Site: brandenburg
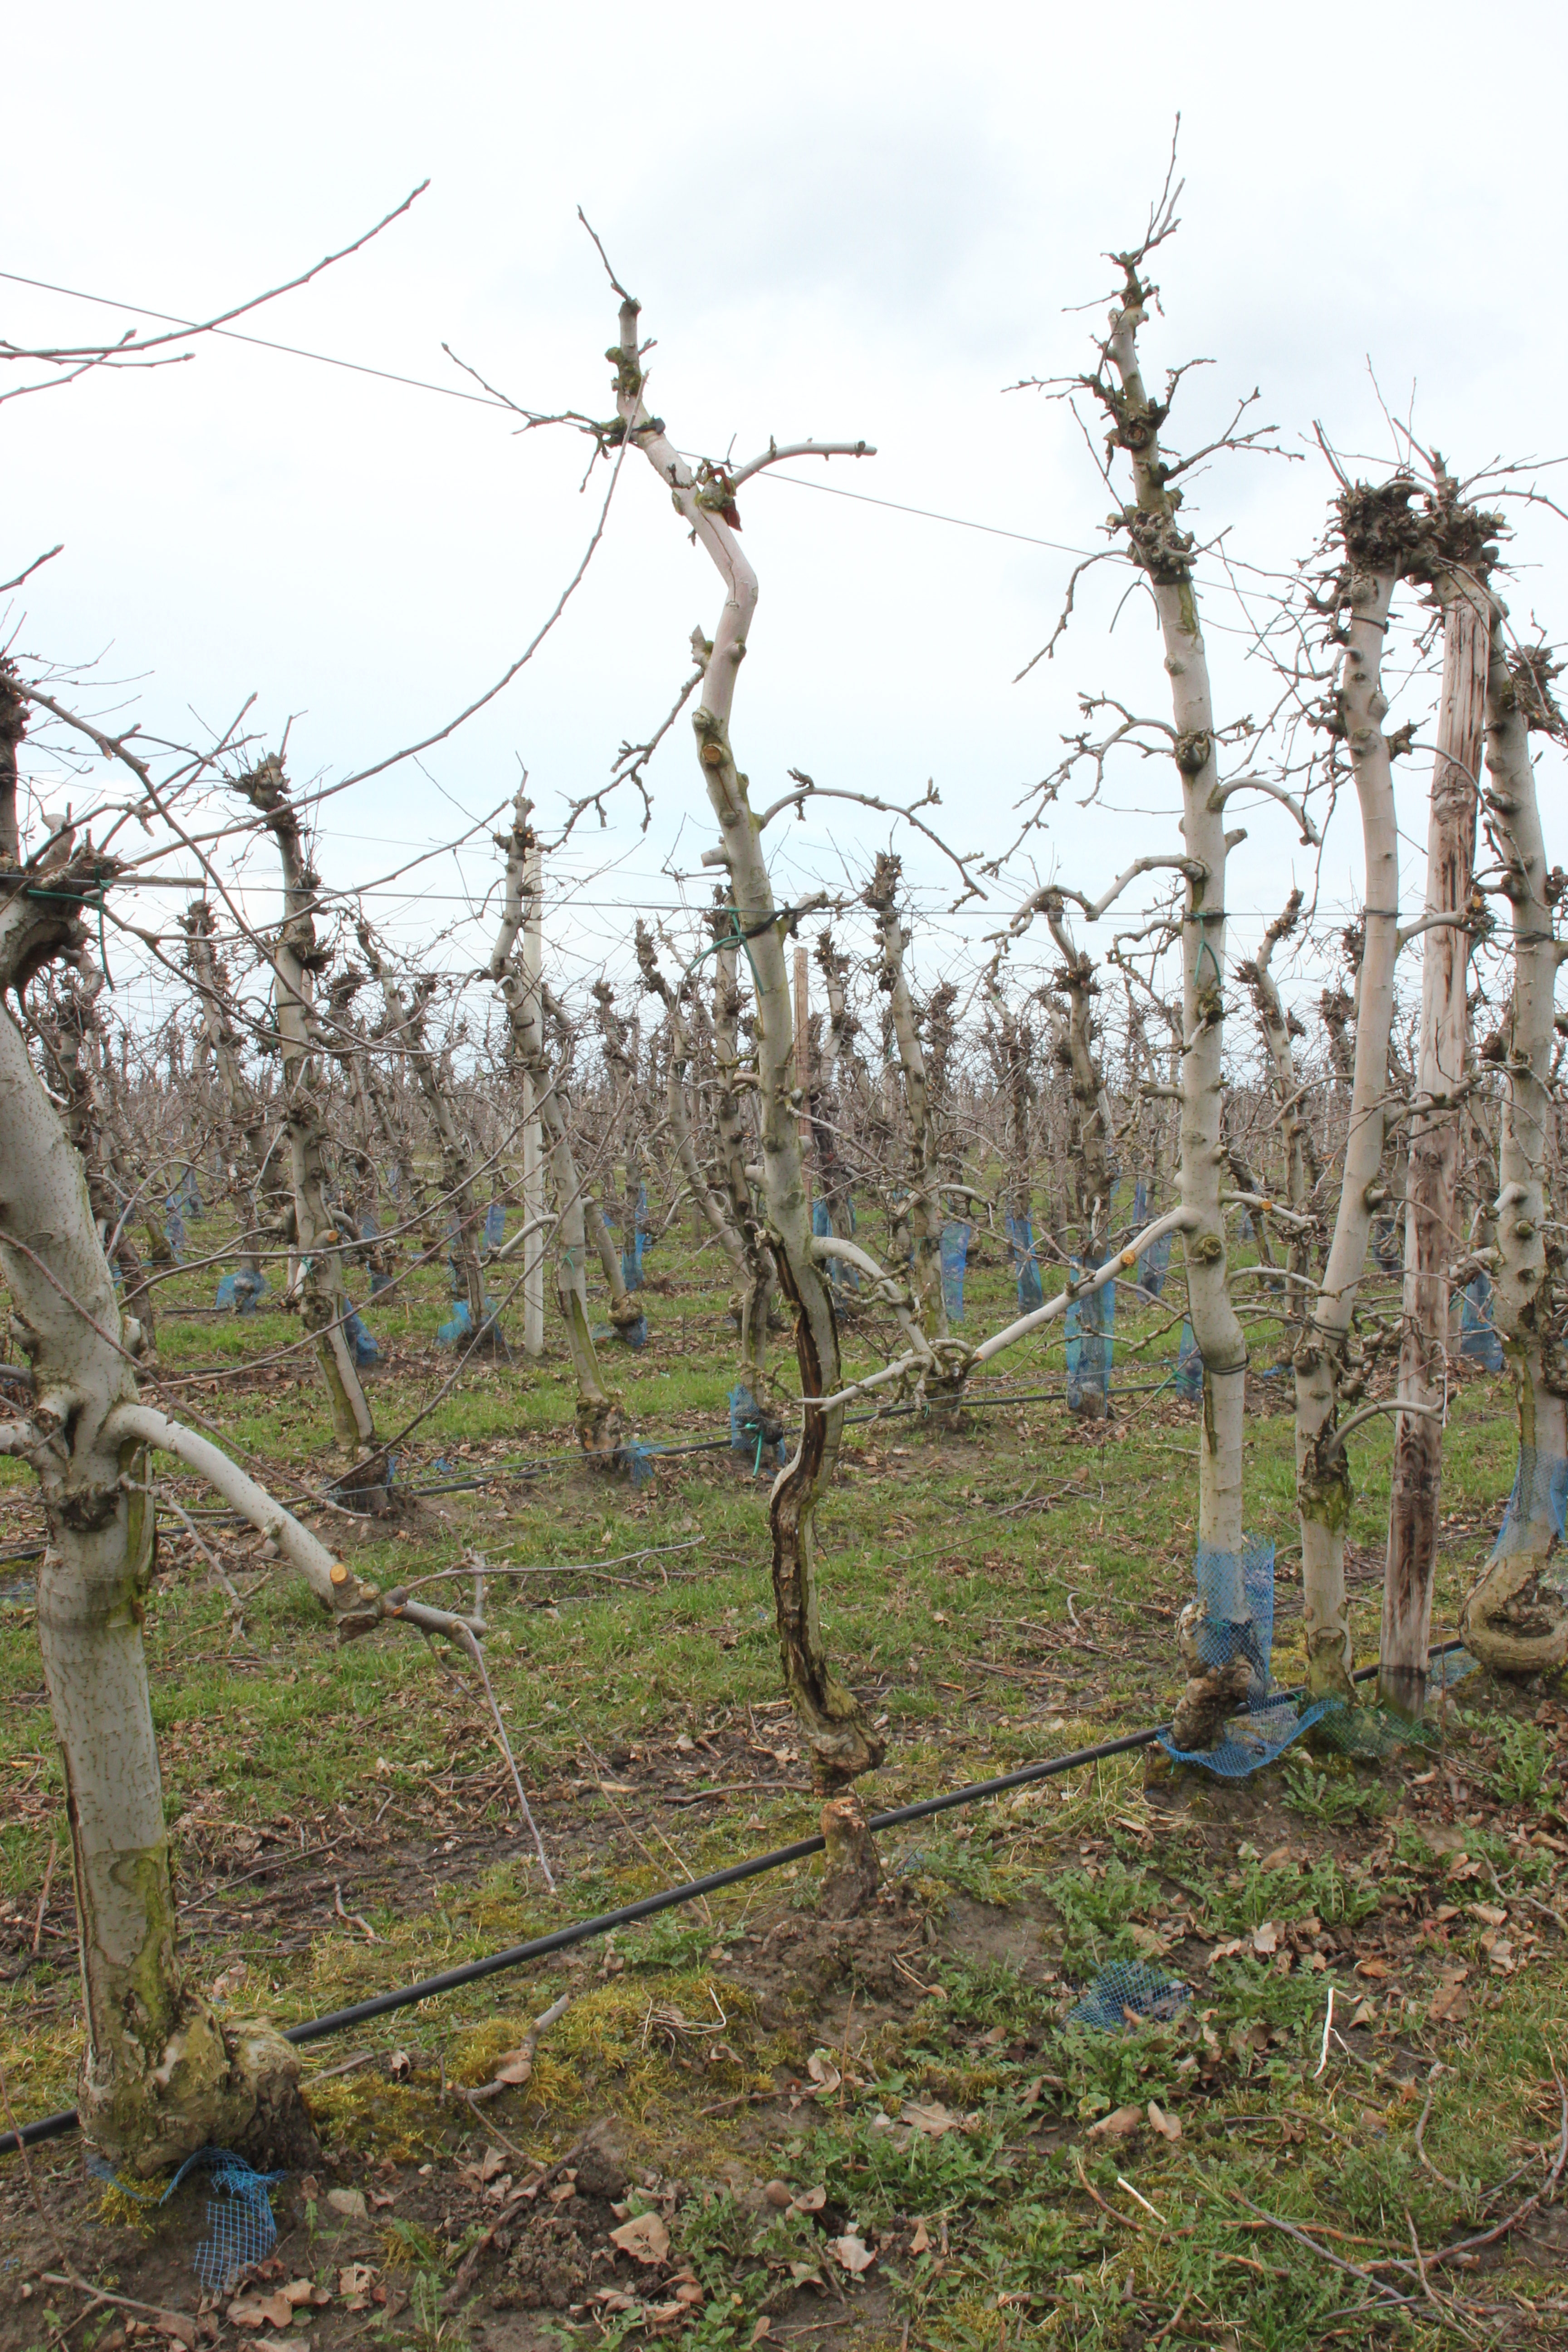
Growth stage (BBCH 01): Bud development